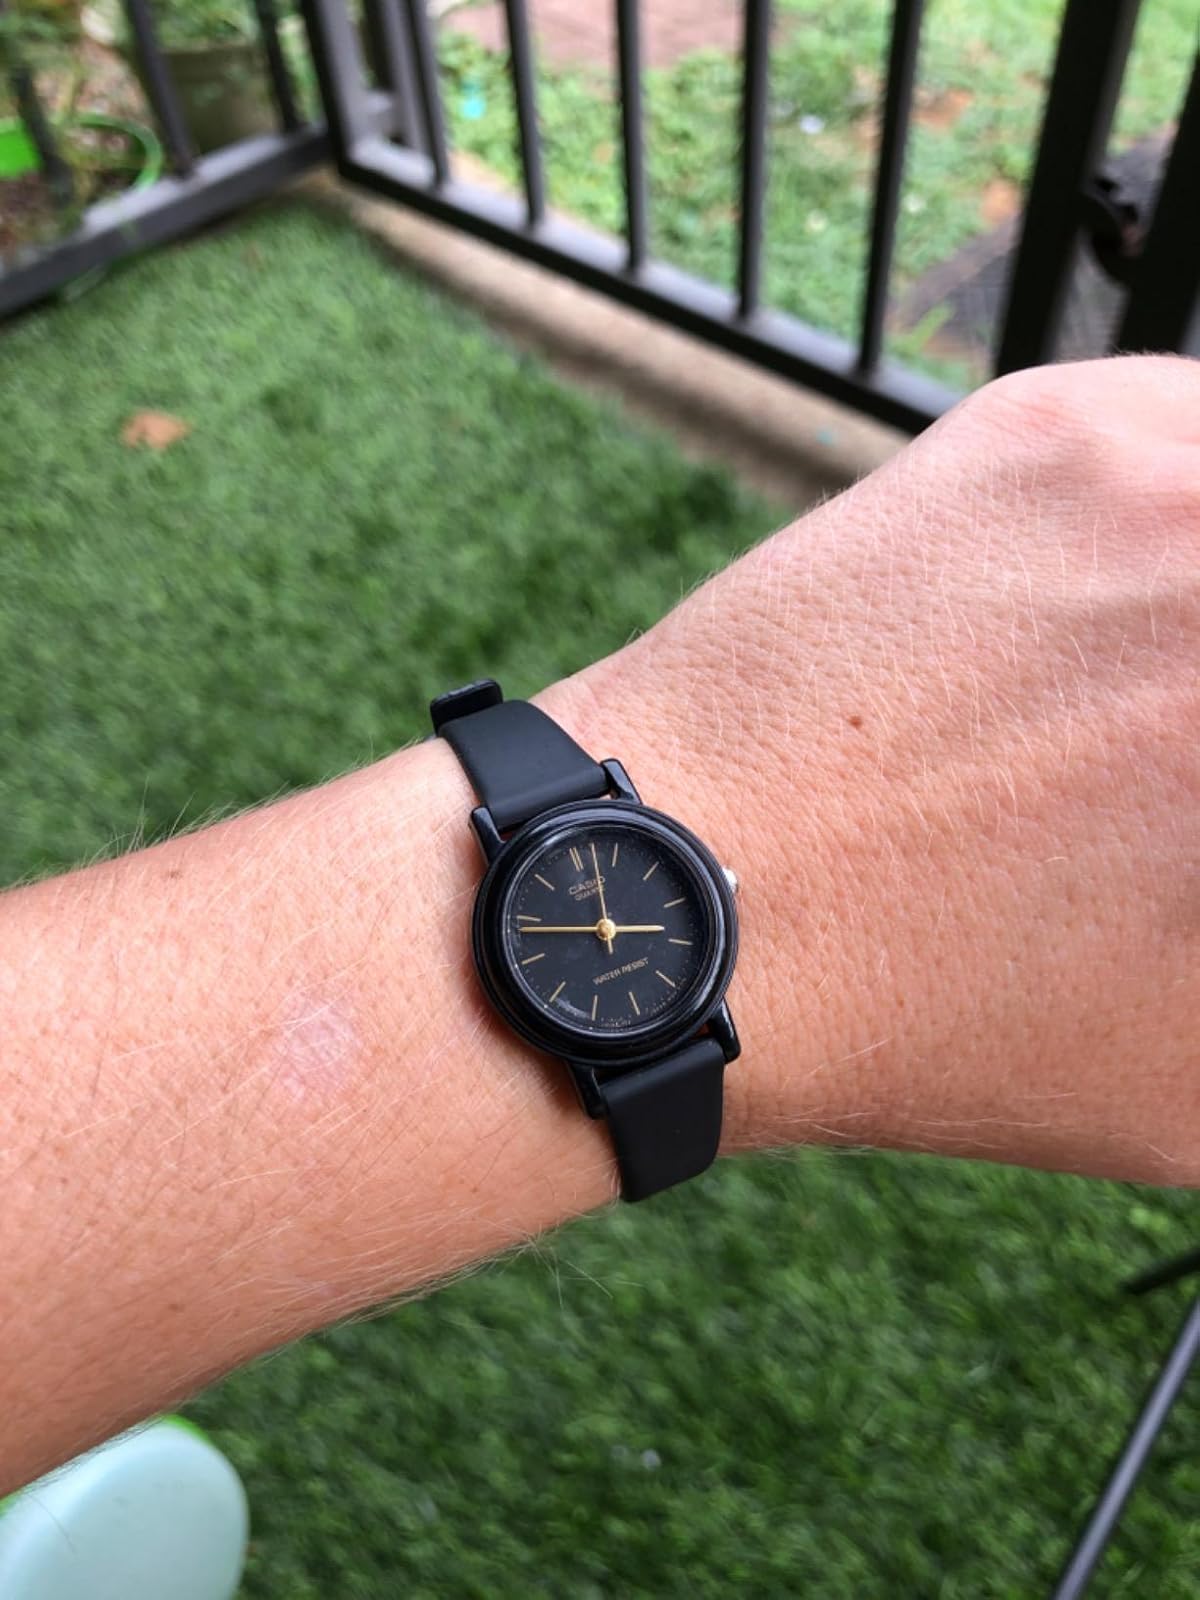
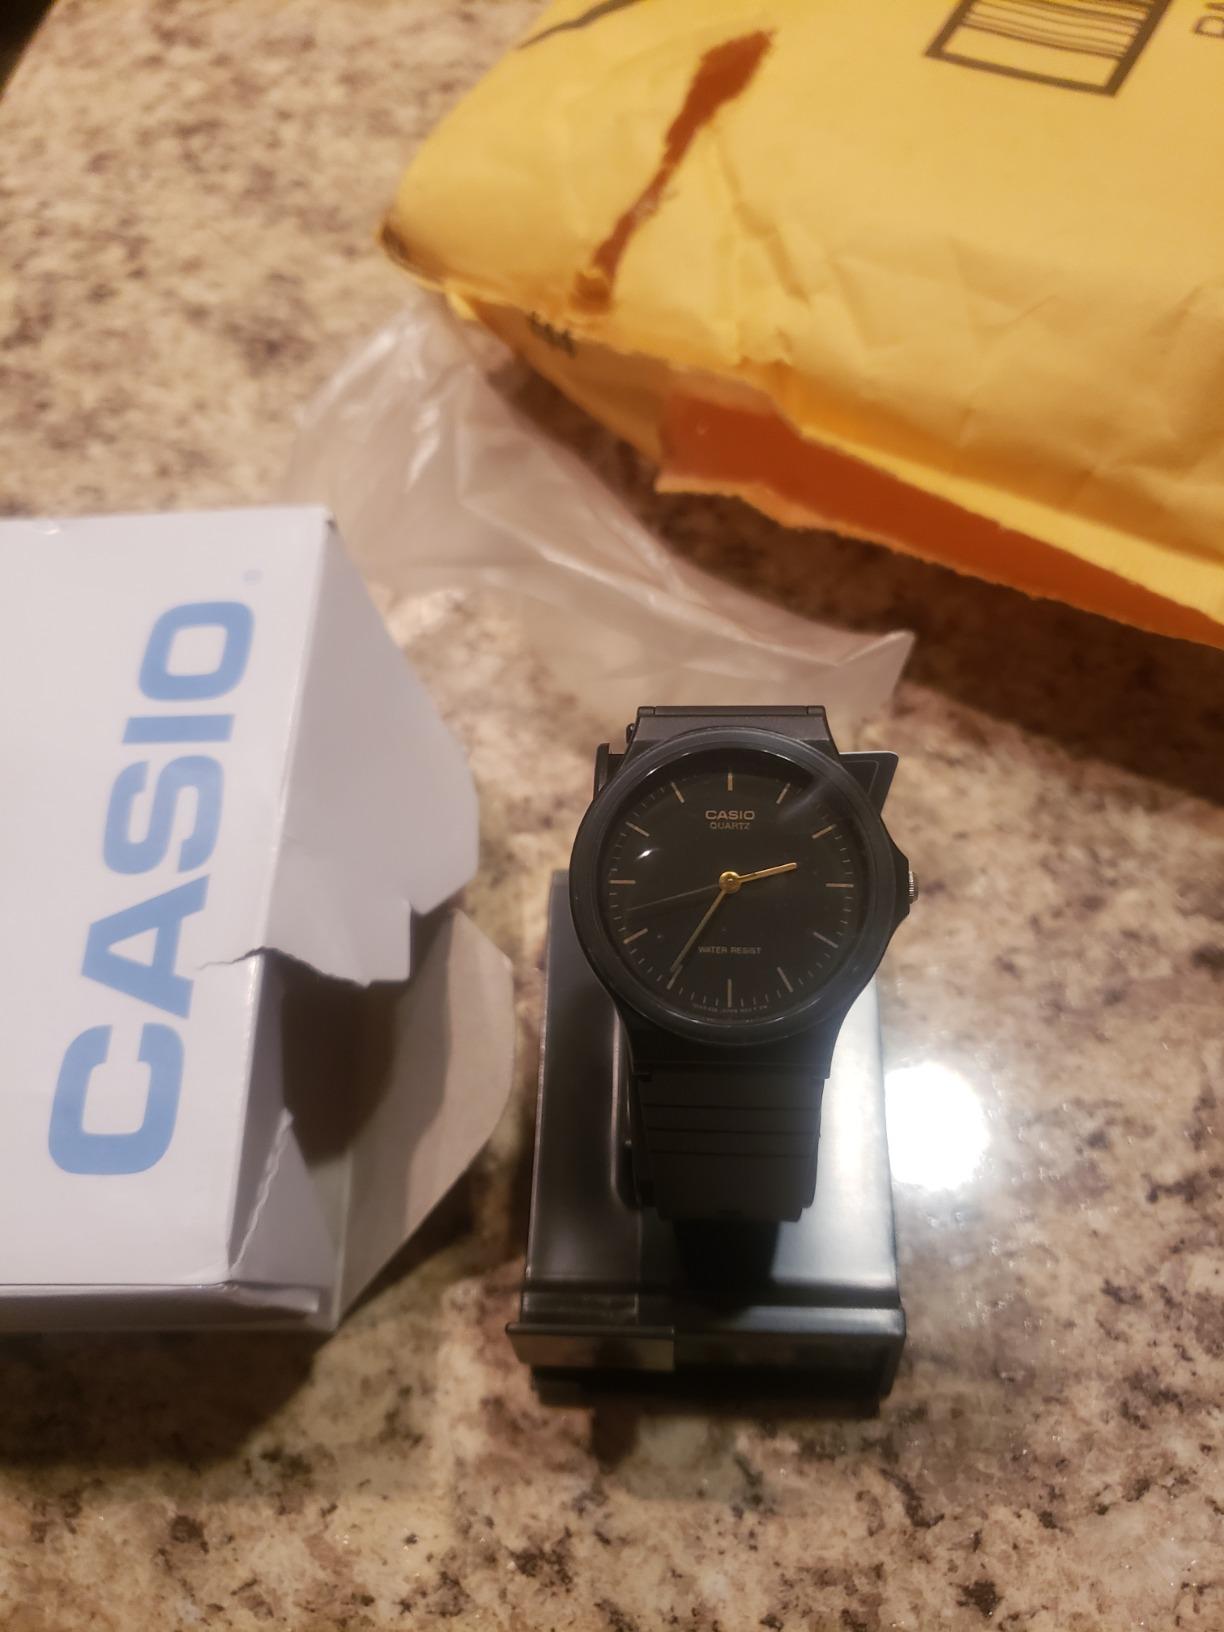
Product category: accessories_watch
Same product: no